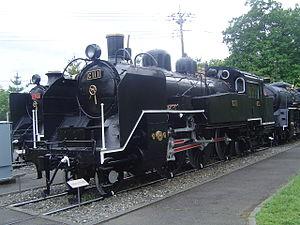
La ligne Akō est une ligne de train japonaise exploitée par la West Japan Railway Company. Cette ligne relie Aioi à Okayama. La ligne commence par une bifurcation de la ligne Sanyō en gare d'Aioi. La ligne est à nouveau connecter à la ligne Sanyō à partir de la gare de Higashi-Okayama. La ligne dans sa grande majorité, longe la mer intérieure de Seto. De la gare d'Aioi à la gare de Banshū-Akō, la ligne fait partie du réseau urbain du Kinki. Au-delà, jusqu'à Higashi-Okayama, elle fait partie de la section JR West d'Okayama.